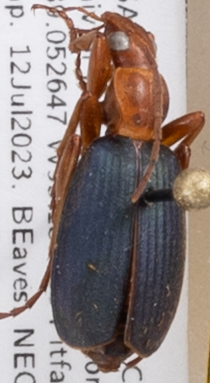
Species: Brachinus alternans
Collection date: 2023-07-12
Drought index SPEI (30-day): -0.512
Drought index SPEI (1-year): -1.348
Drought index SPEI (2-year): -0.746